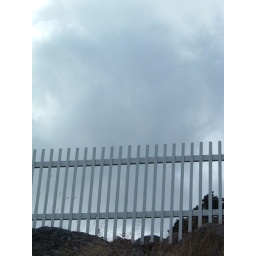
White fence in front of turbulent clouds